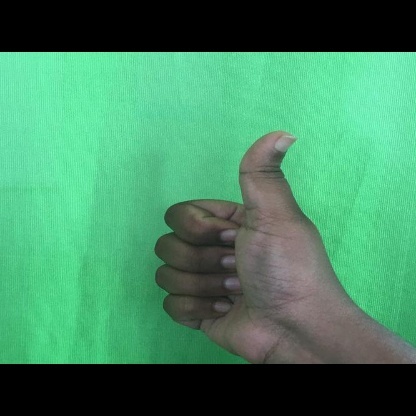
Mudra: Sikharam